History of Wrocław

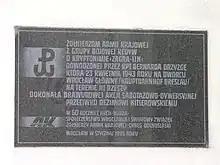
Commemorative plate honouring bombing of the main railway station in 1943 by Polish resistance in the city, placed in 1995

After the incorporation of 54 communes between 1925 and 1930, the city expanded to 175 km and housed 600,000 people. Between 26 and 29 June 1930 it hosted the "Deutsche Kampfspiele", a sporting event for German athletes after Germany was excluded from the Olympic Games after World War I.